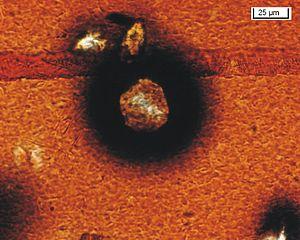
Un zircon dans une matrice de biotite
Le zircon est un minéral du groupe des silicates, sous-groupe des nésosilicates. De composition ZrSiO₄, c'est un silicate de zirconium naturel. Ses cristaux font partie des pierres fines de la joaillerie.
La radioactivité alpha est le rayonnement provoqué par la désintégration alpha, soit la forme de désintégration radioactive où un noyau atomique éjecte une particule alpha et se transforme en un noyau de nombre de masse diminué de 4 et de numéro atomique diminué de 2.